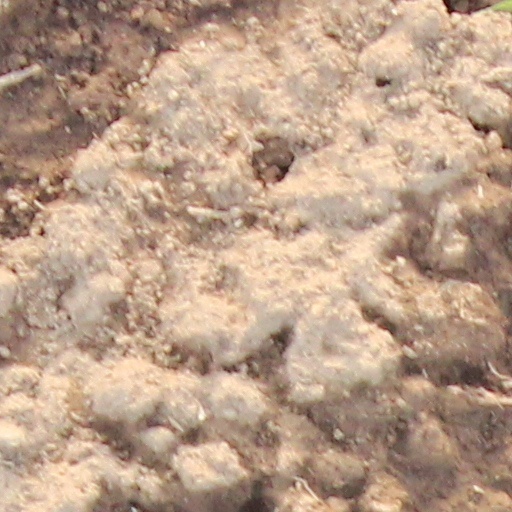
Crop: wheat